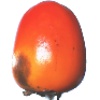
Label: kaki